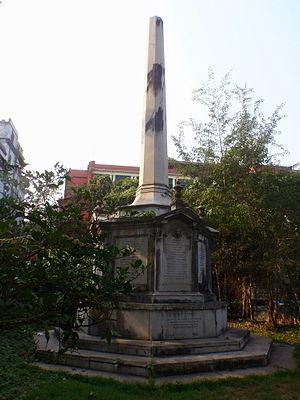
Le Trou Noir de Calcutta est la salle des gardes du premier Fort William à Calcutta, en Inde, où les troupes du nawab du Bengale Siraj-ud-Daulah avaient détenu des prisonniers de guerre britanniques après avoir capturé le fort le 19 juin 1756.